Foreign policy of the Bill Clinton administration

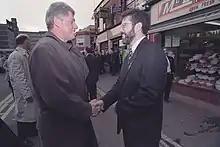
Clinton shaking hands with Gerry Adams outside a business in West Belfast, November 30, 1995

Clinton continued to pressure western European countries throughout 1994 to take strong measures against the Serbs. But in November, as the Serbs seemed on the verge of defeating the Muslims and Croats in several strongholds, Clinton changed course and called for conciliation with the Serbs. After the 2nd Markale massacre, NATO, led by the United States, launched Operation Deliberate Force with a series of airstrikes against Bosnian Serb targets. In July 1995, as the tide of war was turning against the Bosnian Serbs, local Bosnian Serb forces under the command of General Ratko Mladić forced the surrender of the Bosnian stronghold of Srebrenica, near the eastern border with Serbia. A small UN force was helpless and the defenders surrendered, with the promise that no civilians or soldiers would be harmed if they surrendered. Instead, Mladić's forces massacred over 7000 Bosnians. It was the worst massacre in Europe In 40 years, and galvanized NATO Intervention. The escalating air campaign, along with a counter-offensive by better-equipped Muslim and Croatian forces, succeeded in pressuring the Bosnian Serbs into participating in negotiations. In November 1995, the U.S. hosted peace talks between the warring parties in Dayton, Ohio. Clinton assigned Richard Holbrooke the task of brokering an agreement alongside former Swedish prime minister Carl Bildt. The goal of the complex negotiations was an agreement to permanently end the three-way civil war and establish an internationally recognized, unified, democratic, multiethnic Bosnia. The parties reached a peace agreement known as the Dayton Agreement, making Bosnia as a single state made up of two separate entities together with a central government. Debate continues into the 21st century on how successful the project was. In 2011, Serbia was forced to turn over Mladić to the United Nations, and in 2017 he was sentenced to life imprisonment after being convicted of genocide.